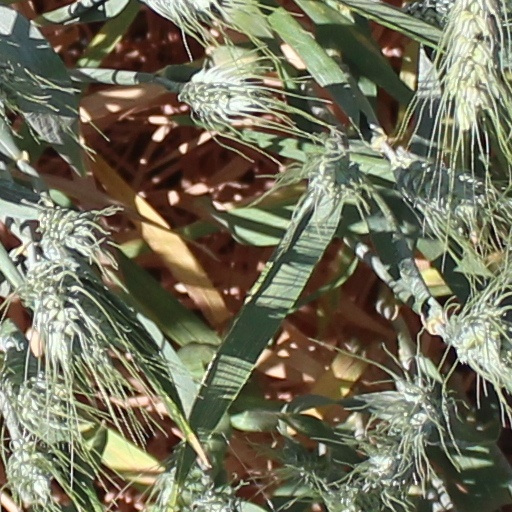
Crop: wheat